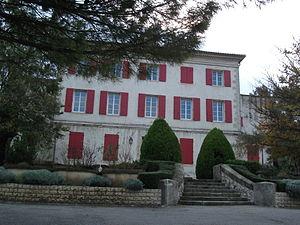
Hôtel de ville de Simiane-Collongue, Bouches-du-Rhône, France
Simiane-Collongue est un village français situé dans le département des Bouches-du-Rhône, à 15 km au sud d'Aix-en-Provence et est situé au pied du versant nord de la chaîne de l'Étoile, séparant la plaine d'Aix de l'agglomération marseillaise, en région Provence-Alpes-Côte d'Azur.